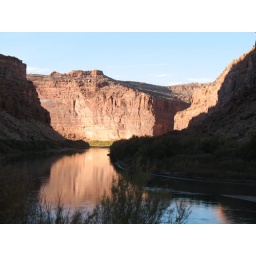
Red rock wall over Colorado River